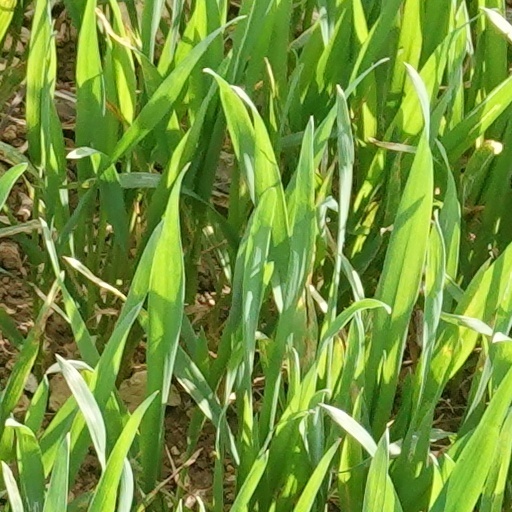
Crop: wheat